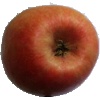
Label: Apple Pink Lady 1